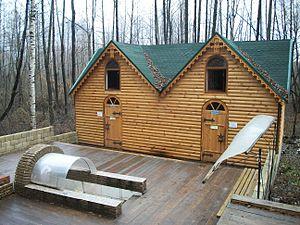
Le monastère de la Nativité de la Vierge Sanaksar est un monastère orthodoxe pour hommes du diocèse de Krasnoslobodsk du métropolite mordve de l'Église orthodoxe russe.